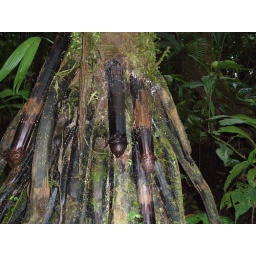
A tree in the cloud forrest...